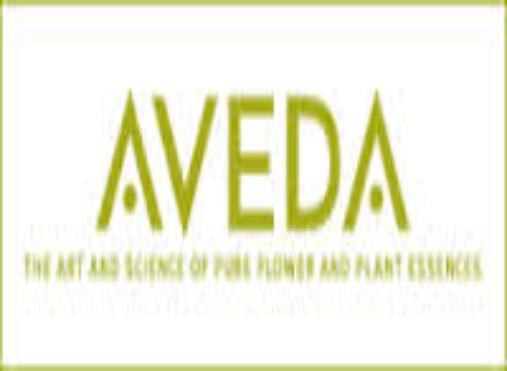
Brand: Aveda
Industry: Necessities